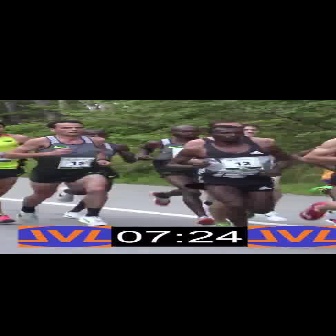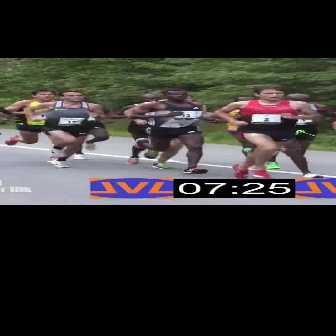
  Please identify the target specified by the bounding box [2,120,108,226] in the first image and locate it in the second image. Return the coordinates in [x_min,y_min,x_max,y_max] format.
Answer: [27,90,105,168]